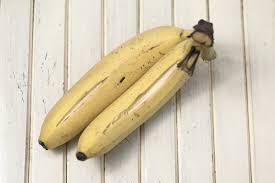
Ndizi mbili zimeekwa katika meza yao ya mbao. Ndizi zenyewe zimekomaa hadi ziko tayari kuliwa.